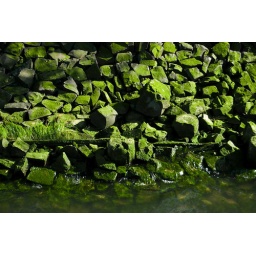
green rocks at the docks in astoria